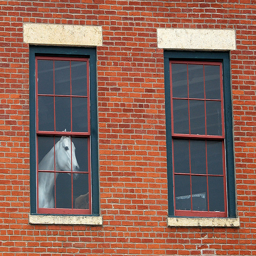
two windows in a brick building and the left one has a white horse
There is a white horse looking out of the window
A red brick house with two windows.A horse peeping from one window.
a white horse is looking out of a brick building
Outside view of white horse in the window